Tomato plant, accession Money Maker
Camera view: vertical (180 deg); turntable rotation: 210 degrees
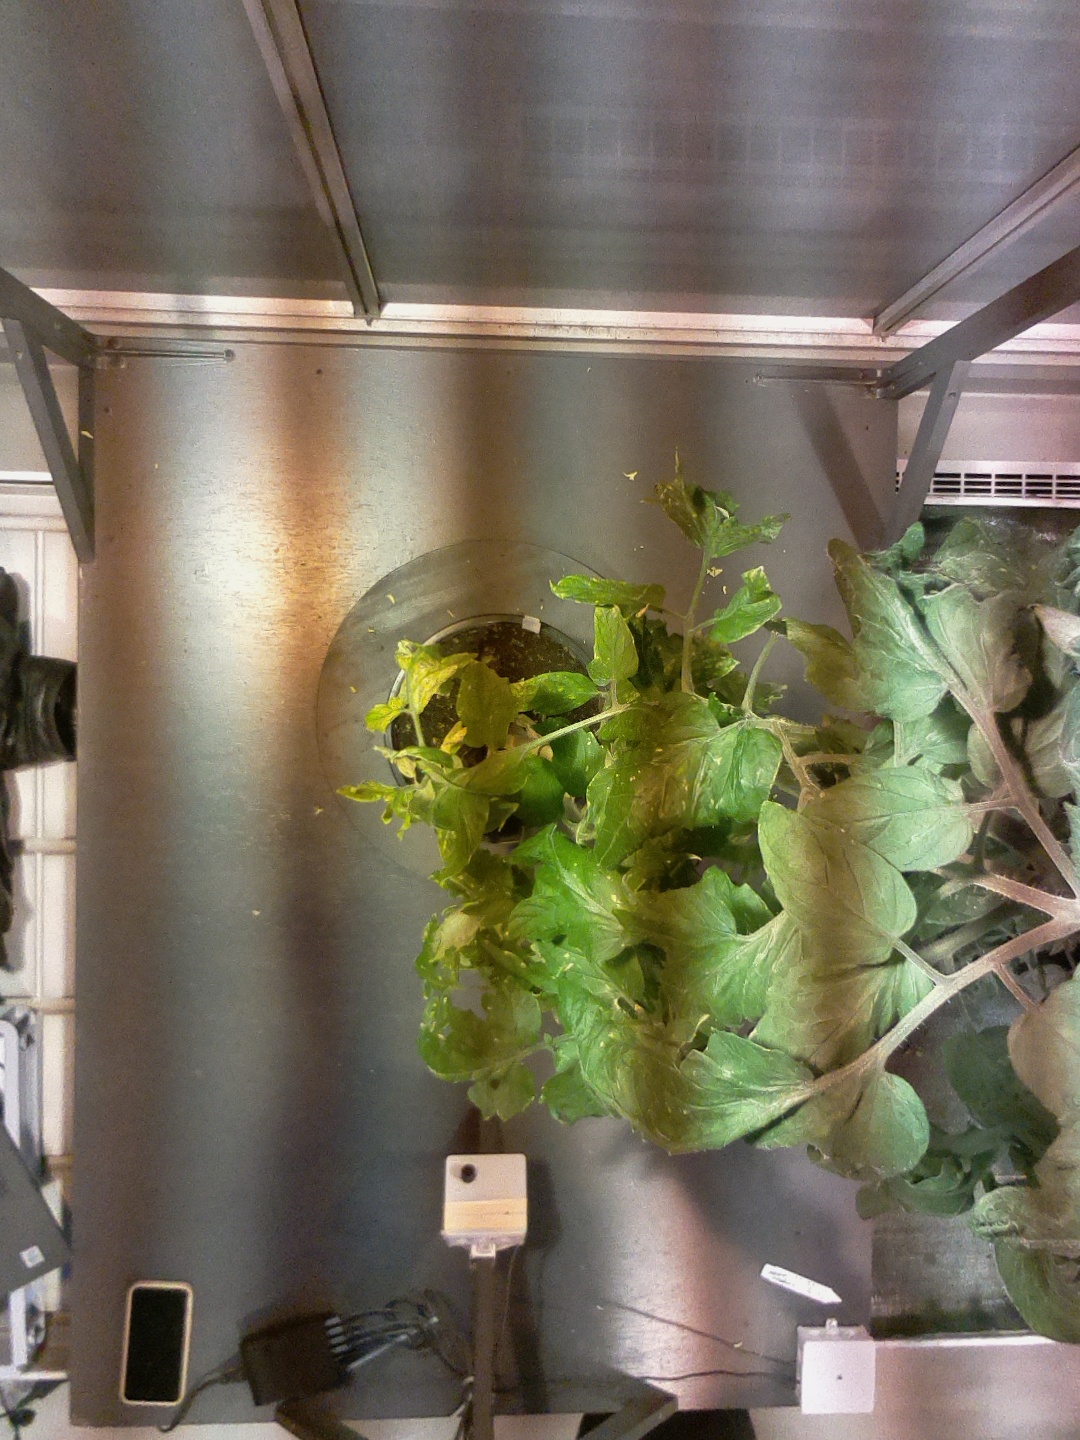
BBCH growth stage 72: 20%-30% of final fruit size